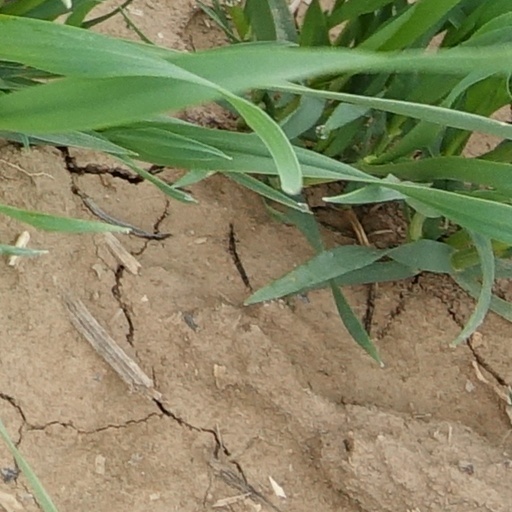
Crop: wheat